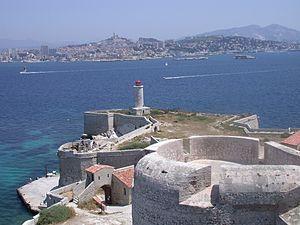
Dans les fortifications, la rondelle est une plate-forme pour les canons.
Le château d'If est une forteresse française édifiée sur les ordres du roi François Iᵉʳ, entre 1527 et 1529 sur l'îlot d'If de l'archipel du Frioul, proche des îles de Ratonneau et Pomègues au centre de la rade de Marseille.